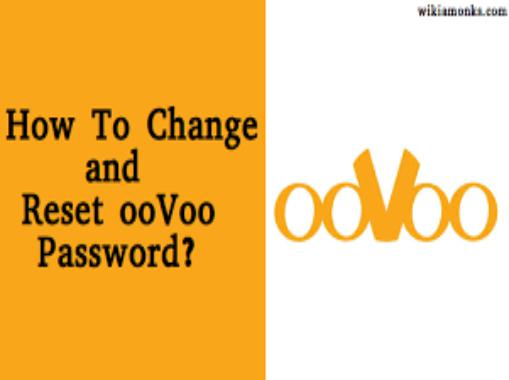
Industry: Others